Heorhiy Mazurashu

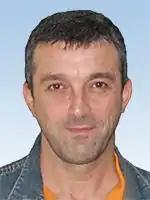
Official portrait, 2019

Heorhiy Heorhiyovych Mazurashu (born 17 April 1971) is a Ukrainian sports journalist and politician currently serving as a People's Deputy of Ukraine from Ukraine's 203rd electoral district as a member of Servant of the People.